Depiction of Jesus

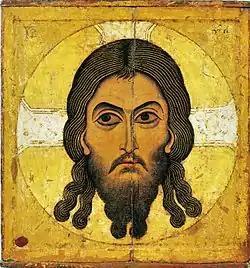
"The Saviour Not Made by Hands", a Novgorodian icon from c. 1100 based on a Byzantine model

Certain local traditions have maintained different depictions, sometimes reflecting local racial characteristics, as do the Catholic and Orthodox depictions. The Coptic Church of Egypt separated in the 5th century, and has a distinctive depiction of Jesus, consistent with Coptic art. The Ethiopian Church, also Coptic, developed on Coptic traditions, but shows Jesus and all Biblical figures with the Ethiopian appearance of its members. Other traditions in China, Central Asia and elsewhere generally depict the appearance of Jesus as that of the local population (see the gallery below).